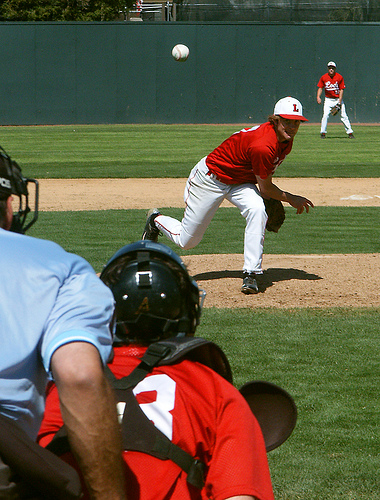
vận động viên bóng chày áo đỏ đang ném bóng trong trận